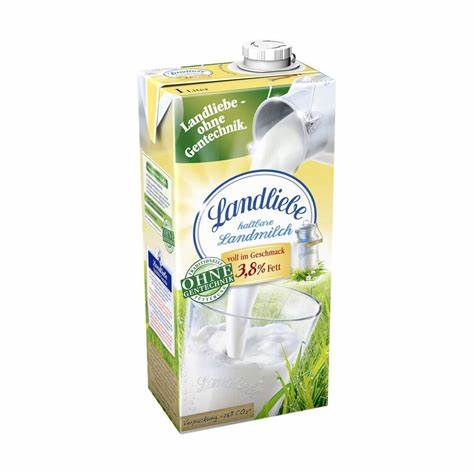
Waste category: cardboard